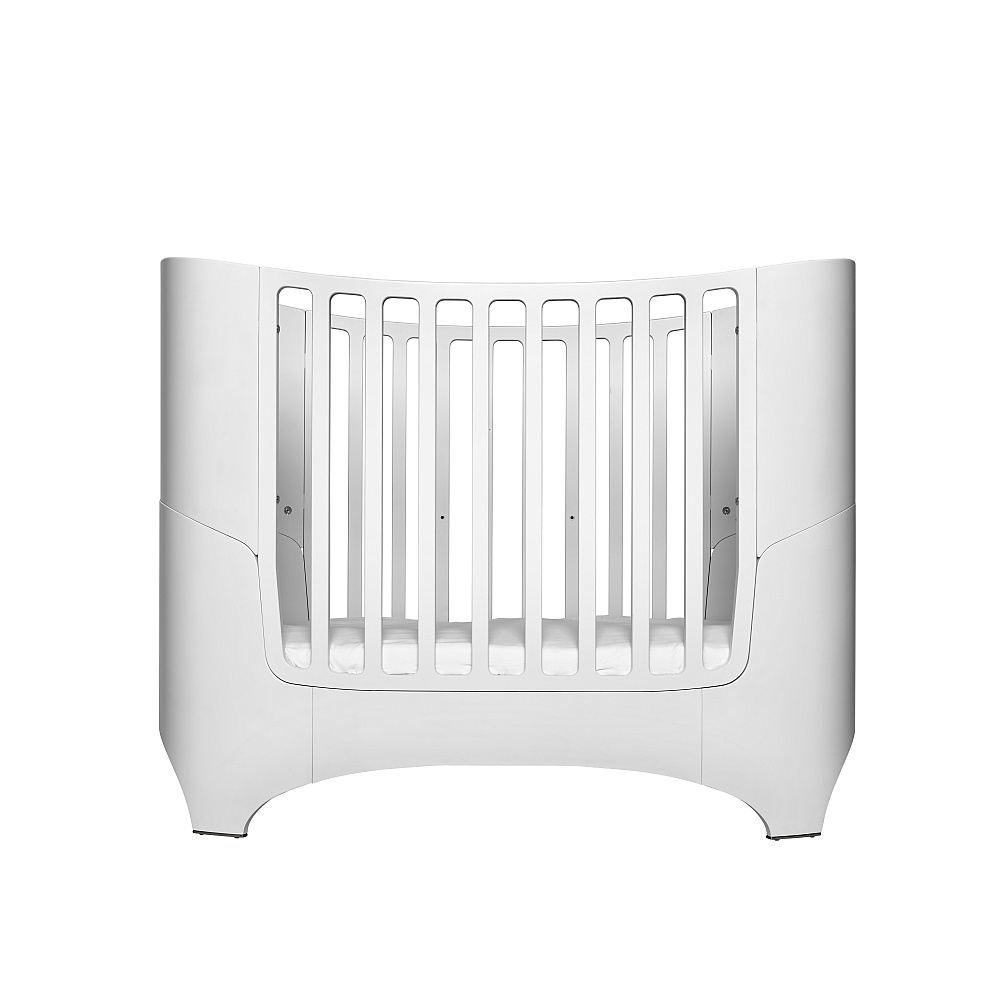
Leander Classic Baby Cot
This baby cot by Leander is possibly the most stunning European cot in Australia. Designed by Stig Leander from Denmark, it is perfect for lovers of design, quality and function. The oval shape with its curved lines appears soft and gentle and the versatility of the design and the 5 different configurations make it great value. You can transform the cot in tune with your child’s development from infant to approx. 7 years old. Eventually the cot becomes a junior bed without any high ends or other signs of ever having been a cot. Please see the photos in the gallery. The cot is made from European beech and measures 120x70cm. When extended into the junior bed it measures 150x70cm. It complies fully with Australian Standards. Available in whitewash or white. INCLUDES: The Leander Cot in your chosen colour only. Please note: You will need to also order either a COMFORT 7+ or PREMIUM 7+ mattress. If you wish to convert the cot to a junior bed, please also order the junior kit and the mattress extension piece. Other accessories available too. Danish design with soft curved lines. Designed from a child’s perspective. Made from beech timber from sustainable sources. From newborn to school age. World class breathable mattress options Cot measures 120W x 70D x 95H Converts to a junior bed. Kit available. Junior Bed measures 150W x 70D x 55H Can hold up to 100kg Available in whitewash or white. PLEASE NOTE: SYDNEY DELIVERY ONLY
Brand: Leander
Category: Furniture > Baby & Toddler Furniture > Cribs & Toddler Beds